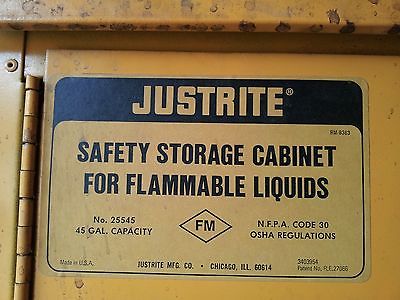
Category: cabinet